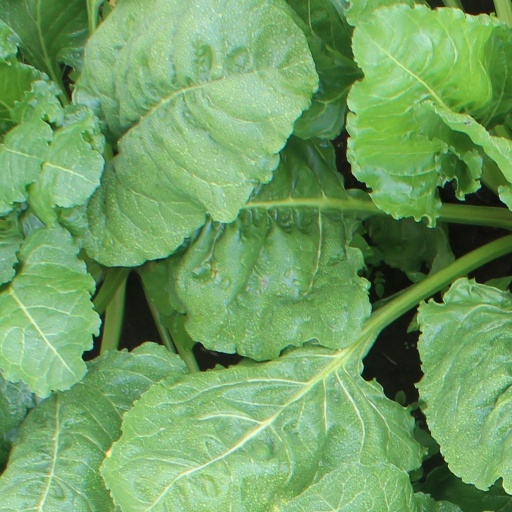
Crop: sugar beet